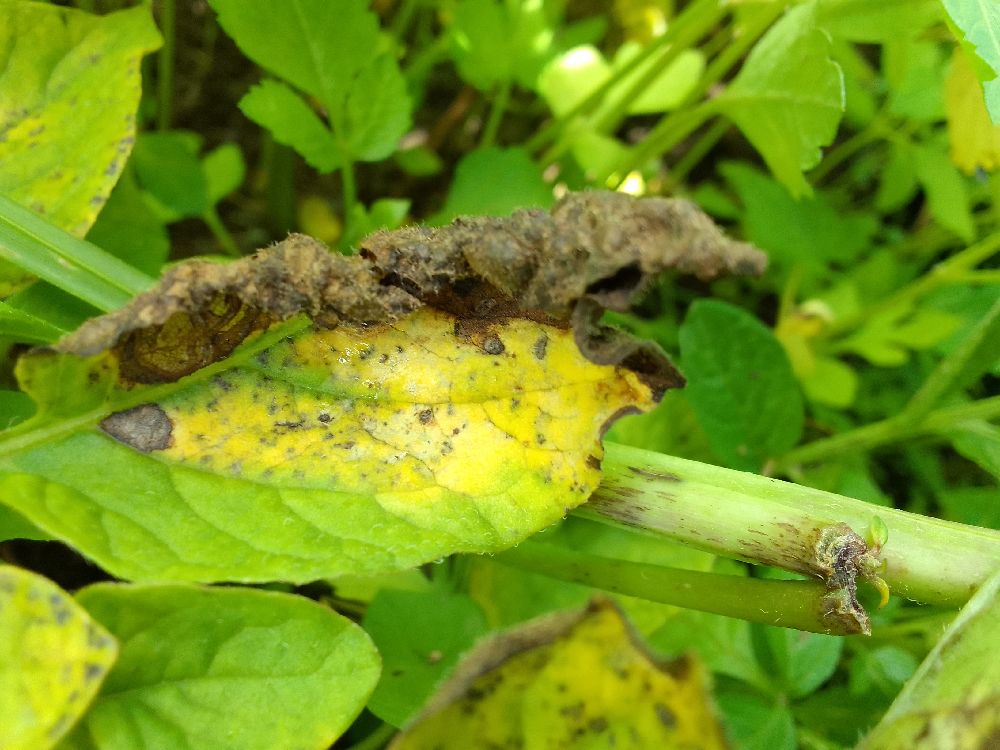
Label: Early blight